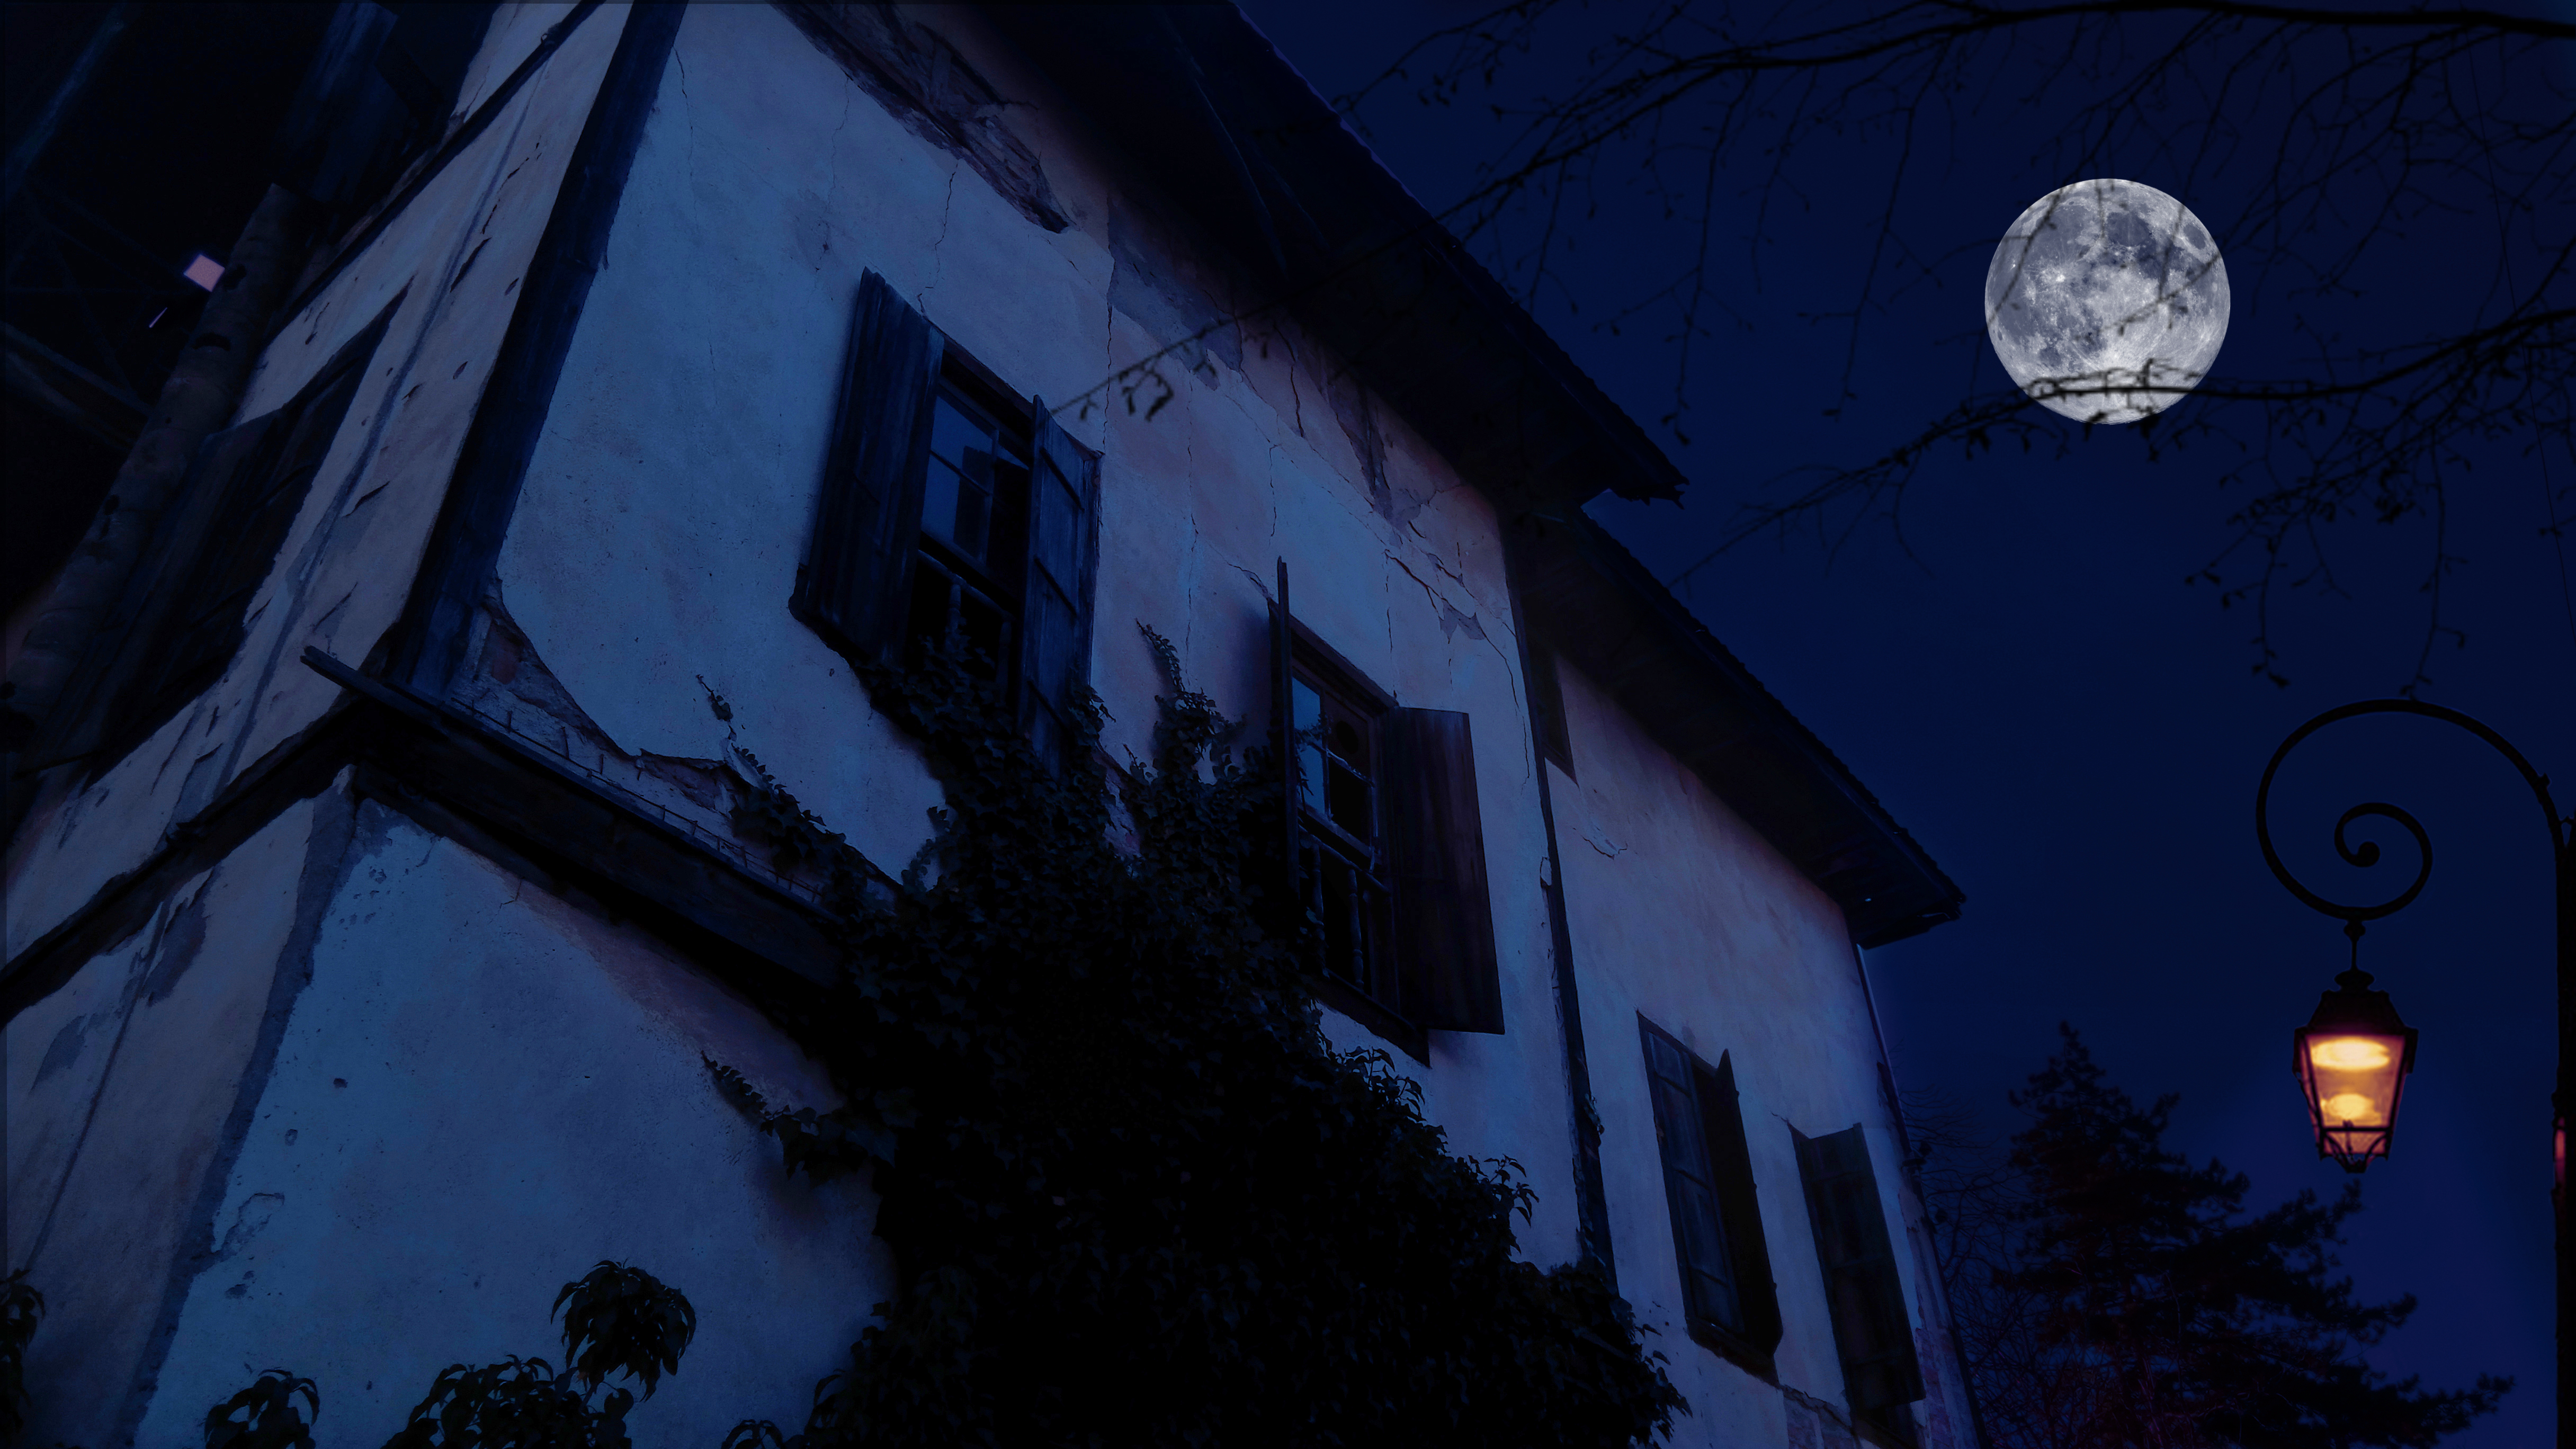
moon, sky, dark, night, house, home, tree, lamp, light, white, fear, blue, darkness, atmosphere, architecture, lighting, evening, moonlight, winter, street light, midnight, screenshot, facade, computer wallpaper, building, light fixture